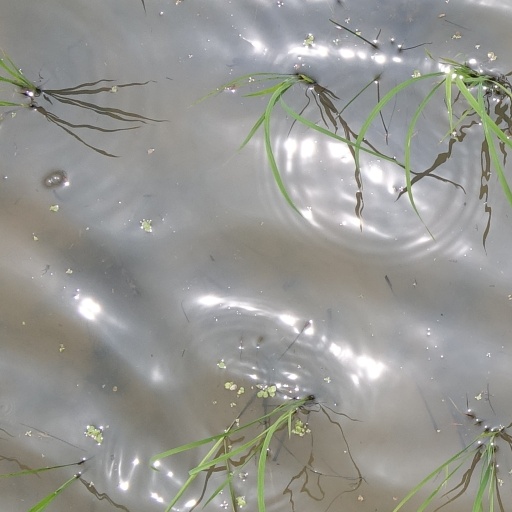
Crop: rice